Green transport hierarchy

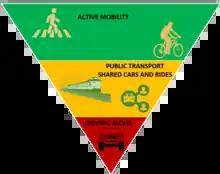
Infographic claiming that the mobility pyramid is important for the mobility transition

Chris Bradshaw directed the hierarchy at both individual lifestyle choices and public authorities who should officially direct their resources – funds, moral suasion, and formal sanctions – based on the factors.